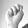
ASL letter: N